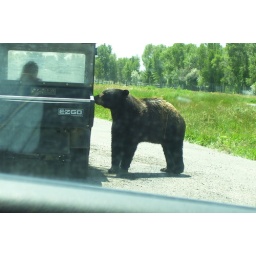
watch at the car in bear zoo near to Yellowstone